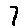
Label: 7